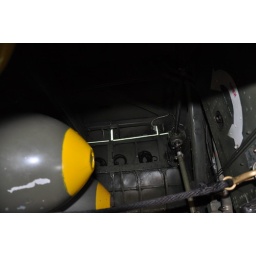
that light green line is the ground rushing past under the bomb bay doors